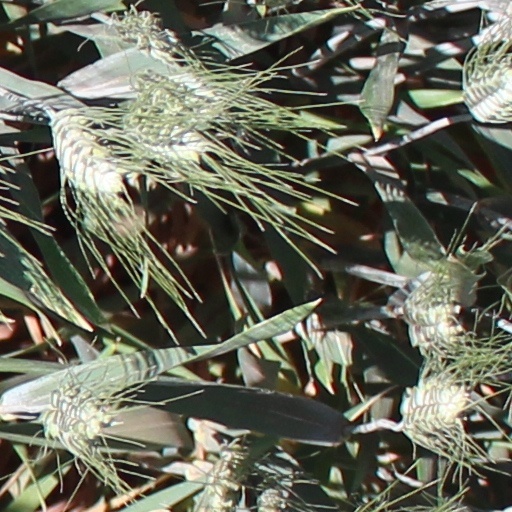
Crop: wheat